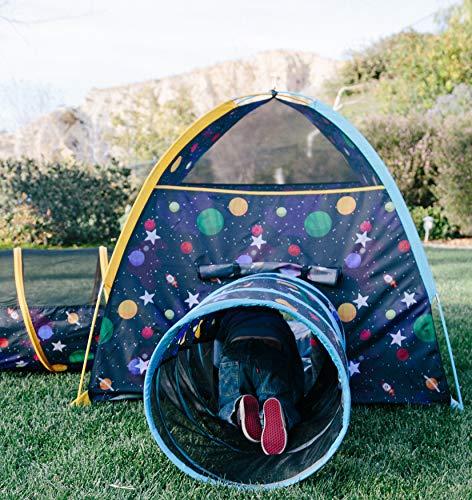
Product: Pacific Play Tents 41855 Kids Galaxy Combo Dome Tent with 4 Tunnels - Glow in the Dark Stars
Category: Toys & Games | Sports & Outdoor Play | Play Tents & Tunnels
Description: Tent size: 48" x 48" x 42" high, tunnel size: 4' x 19" diameter 4.
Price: $42.55
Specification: ProductDimensions:48x48x42inches|ItemWeight:11.64pounds|ShippingWeight:11.65pounds(Viewshippingratesandpolicies)|DomesticShipping:ItemcanbeshippedwithinU.S.|InternationalShipping:ThisitemcanbeshippedtoselectcountriesoutsideoftheU.S.LearnMore|ASIN:B00YXDUPH8|Itemmodelnumber:41855|Manufacturerrecommendedage:18monthsandup